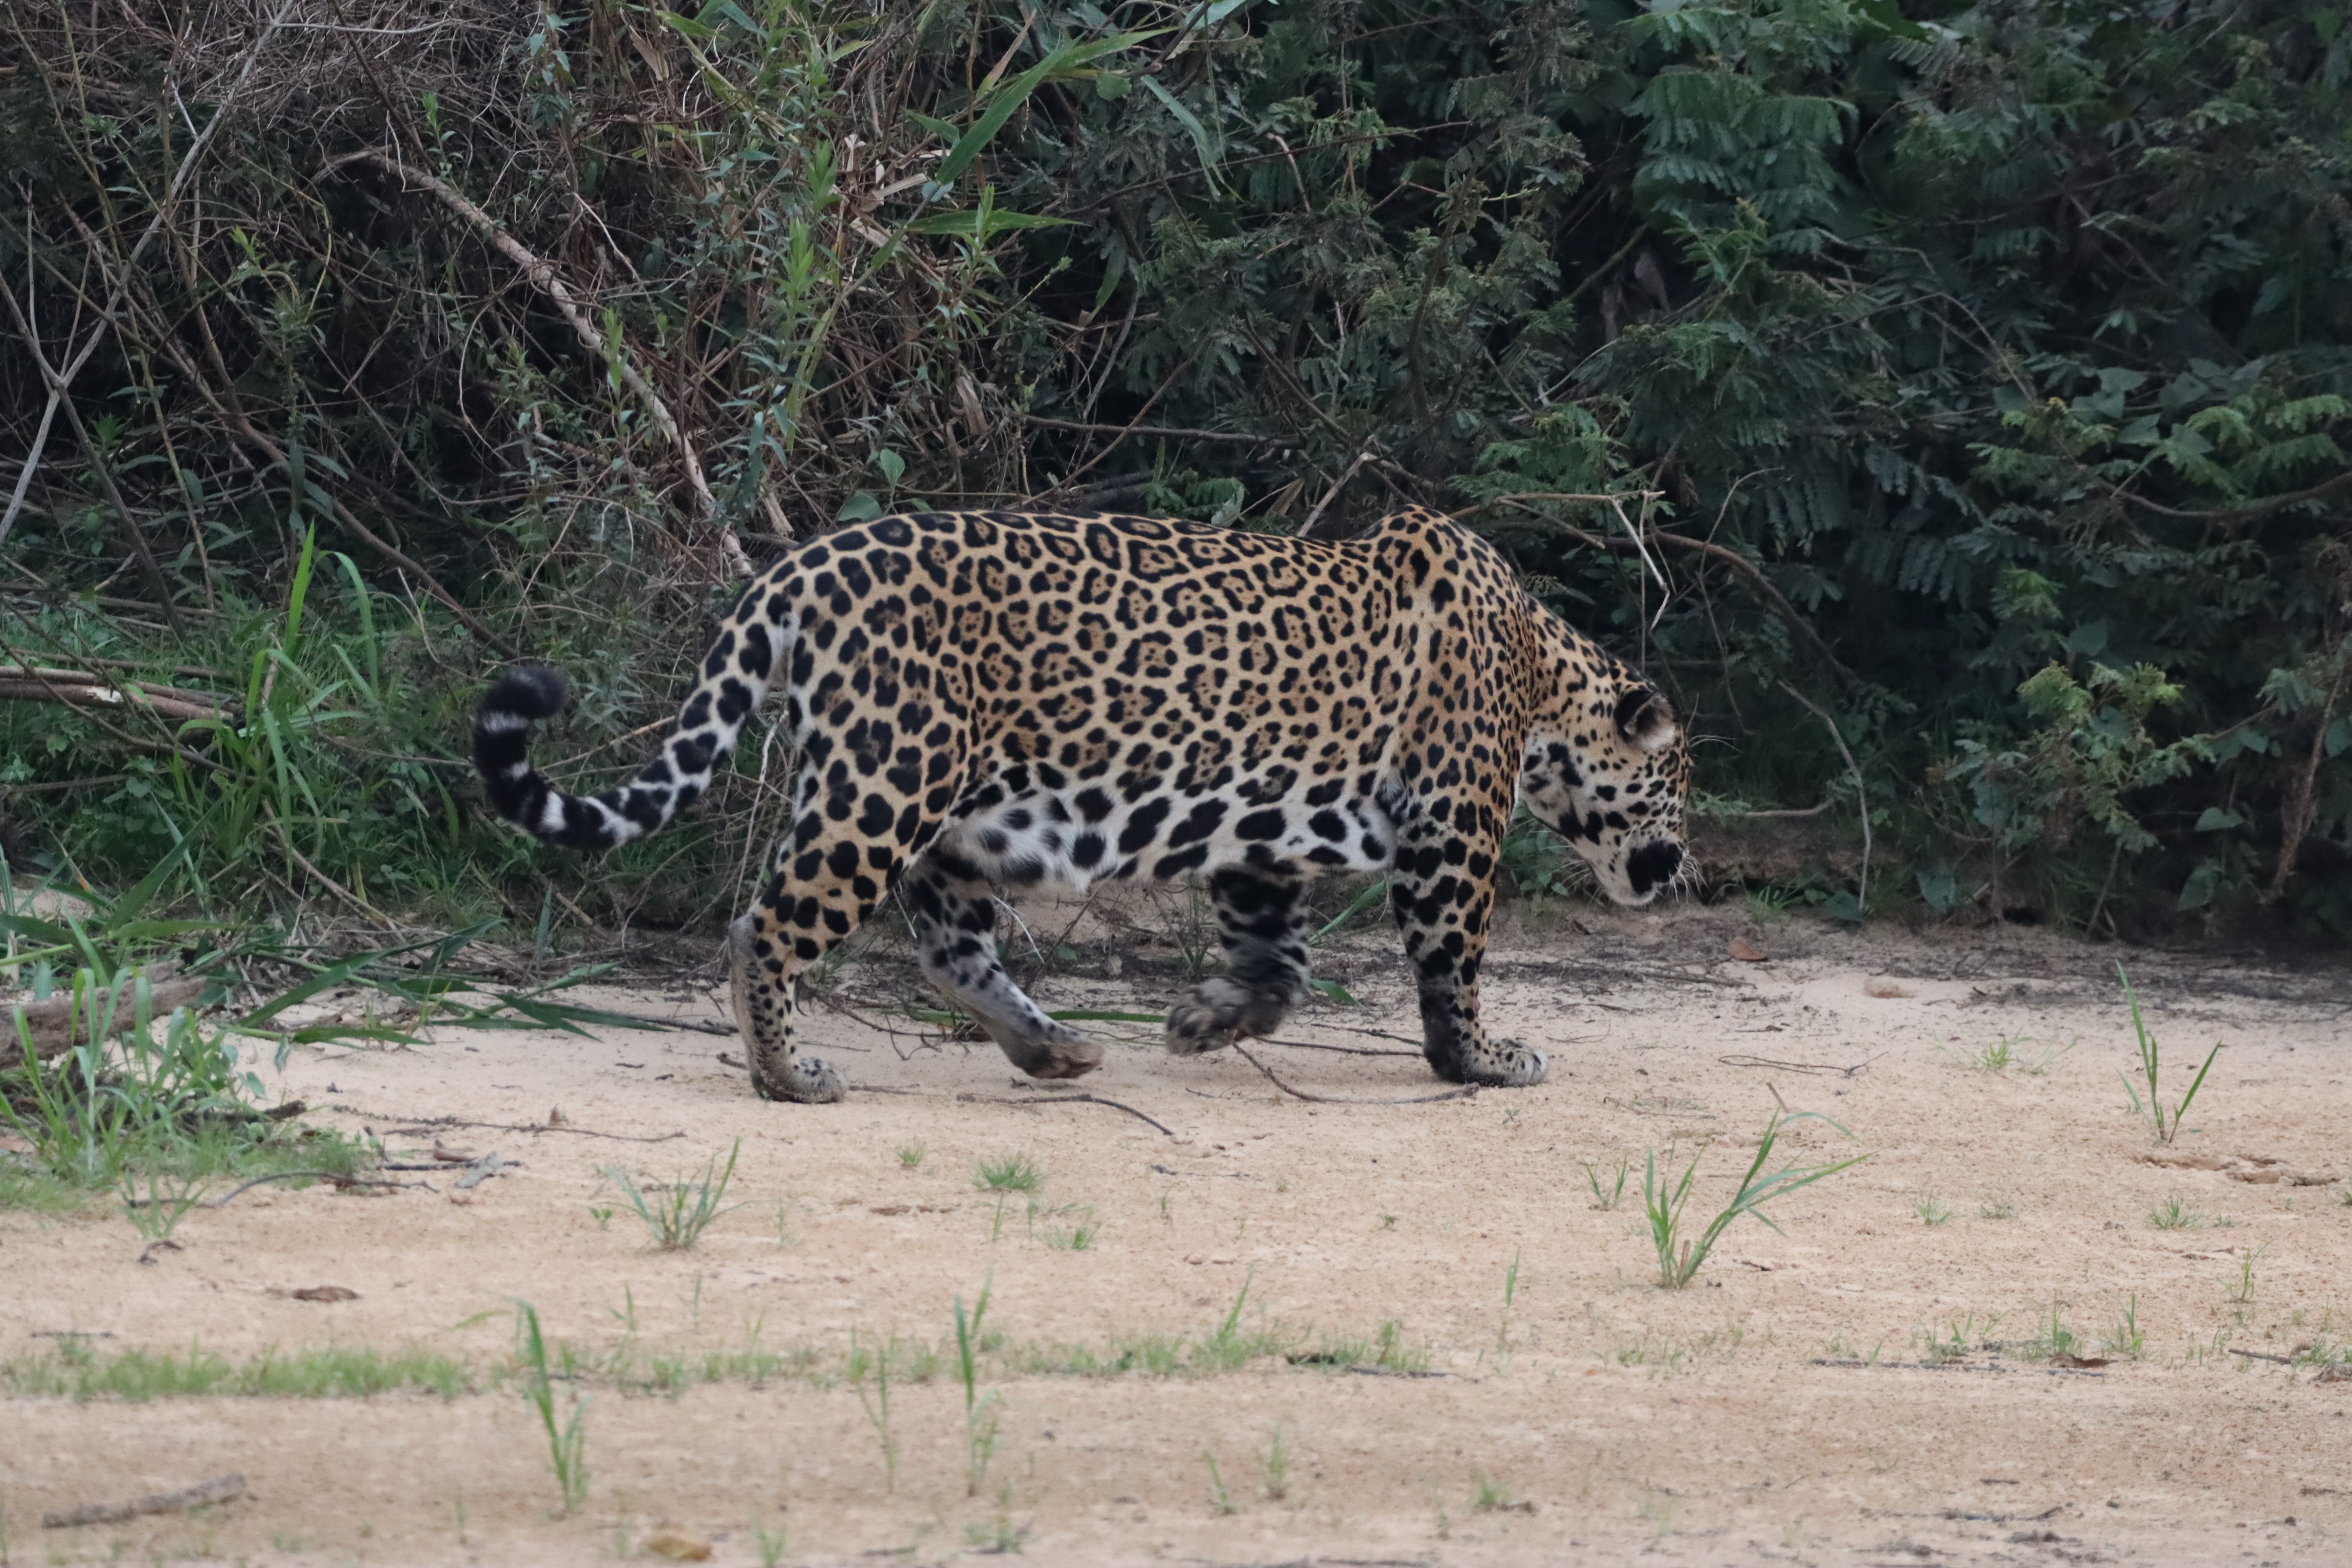
Jaguar: Pixana